Skirmish Paintball

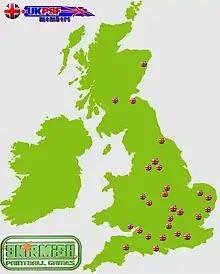
Skirmish Paintball UK Locations (2010)

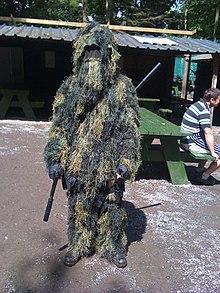
Skirmish Exeter Airsoft player in full gear, with sniper rifle and silenced pistol

Pyrotechnics that can be purchased from a Skirmish Paintball site are hand grenades and Smoke bombs, with some also providing flash bangs.